List of squares in Amsterdam

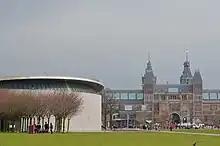
Museumplein

Marie Heinekenplein is popularly known as Heinekenplein. This circle-shaped square is used for various events, such as a book market and an open-air cinema. It was constructed in the early 1990s. It lies just outside the city centre, in the neighbourhood of De Pijp, along the street Ferdinand Bolstraat. The street Quellijnstraat runs along the southern edge of the square. Tram lines 16 and 24 have a stop near the square.